Ocean Institute

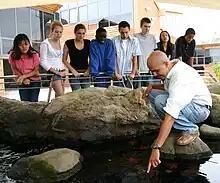
The Ocean Institute welcomes over 100,000 school children annually for ocean science and maritime history programs.

The Ocean Institute is an ocean education organization located in Dana Point, California. Founded as the Orange County Marine Institute in 1977, it offers ocean science and maritime history programs for K–12 students and their teachers. Over 100,000 students and 8,000 teachers from Orange County and the surrounding counties participate yearly in immersion-style programs in the institute's oceanfront labs and abroad.